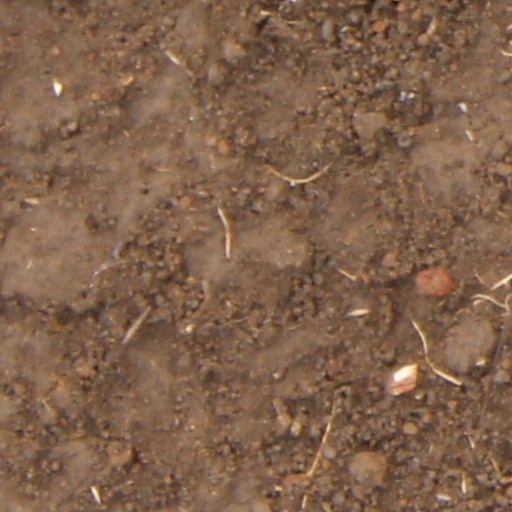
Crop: wheat